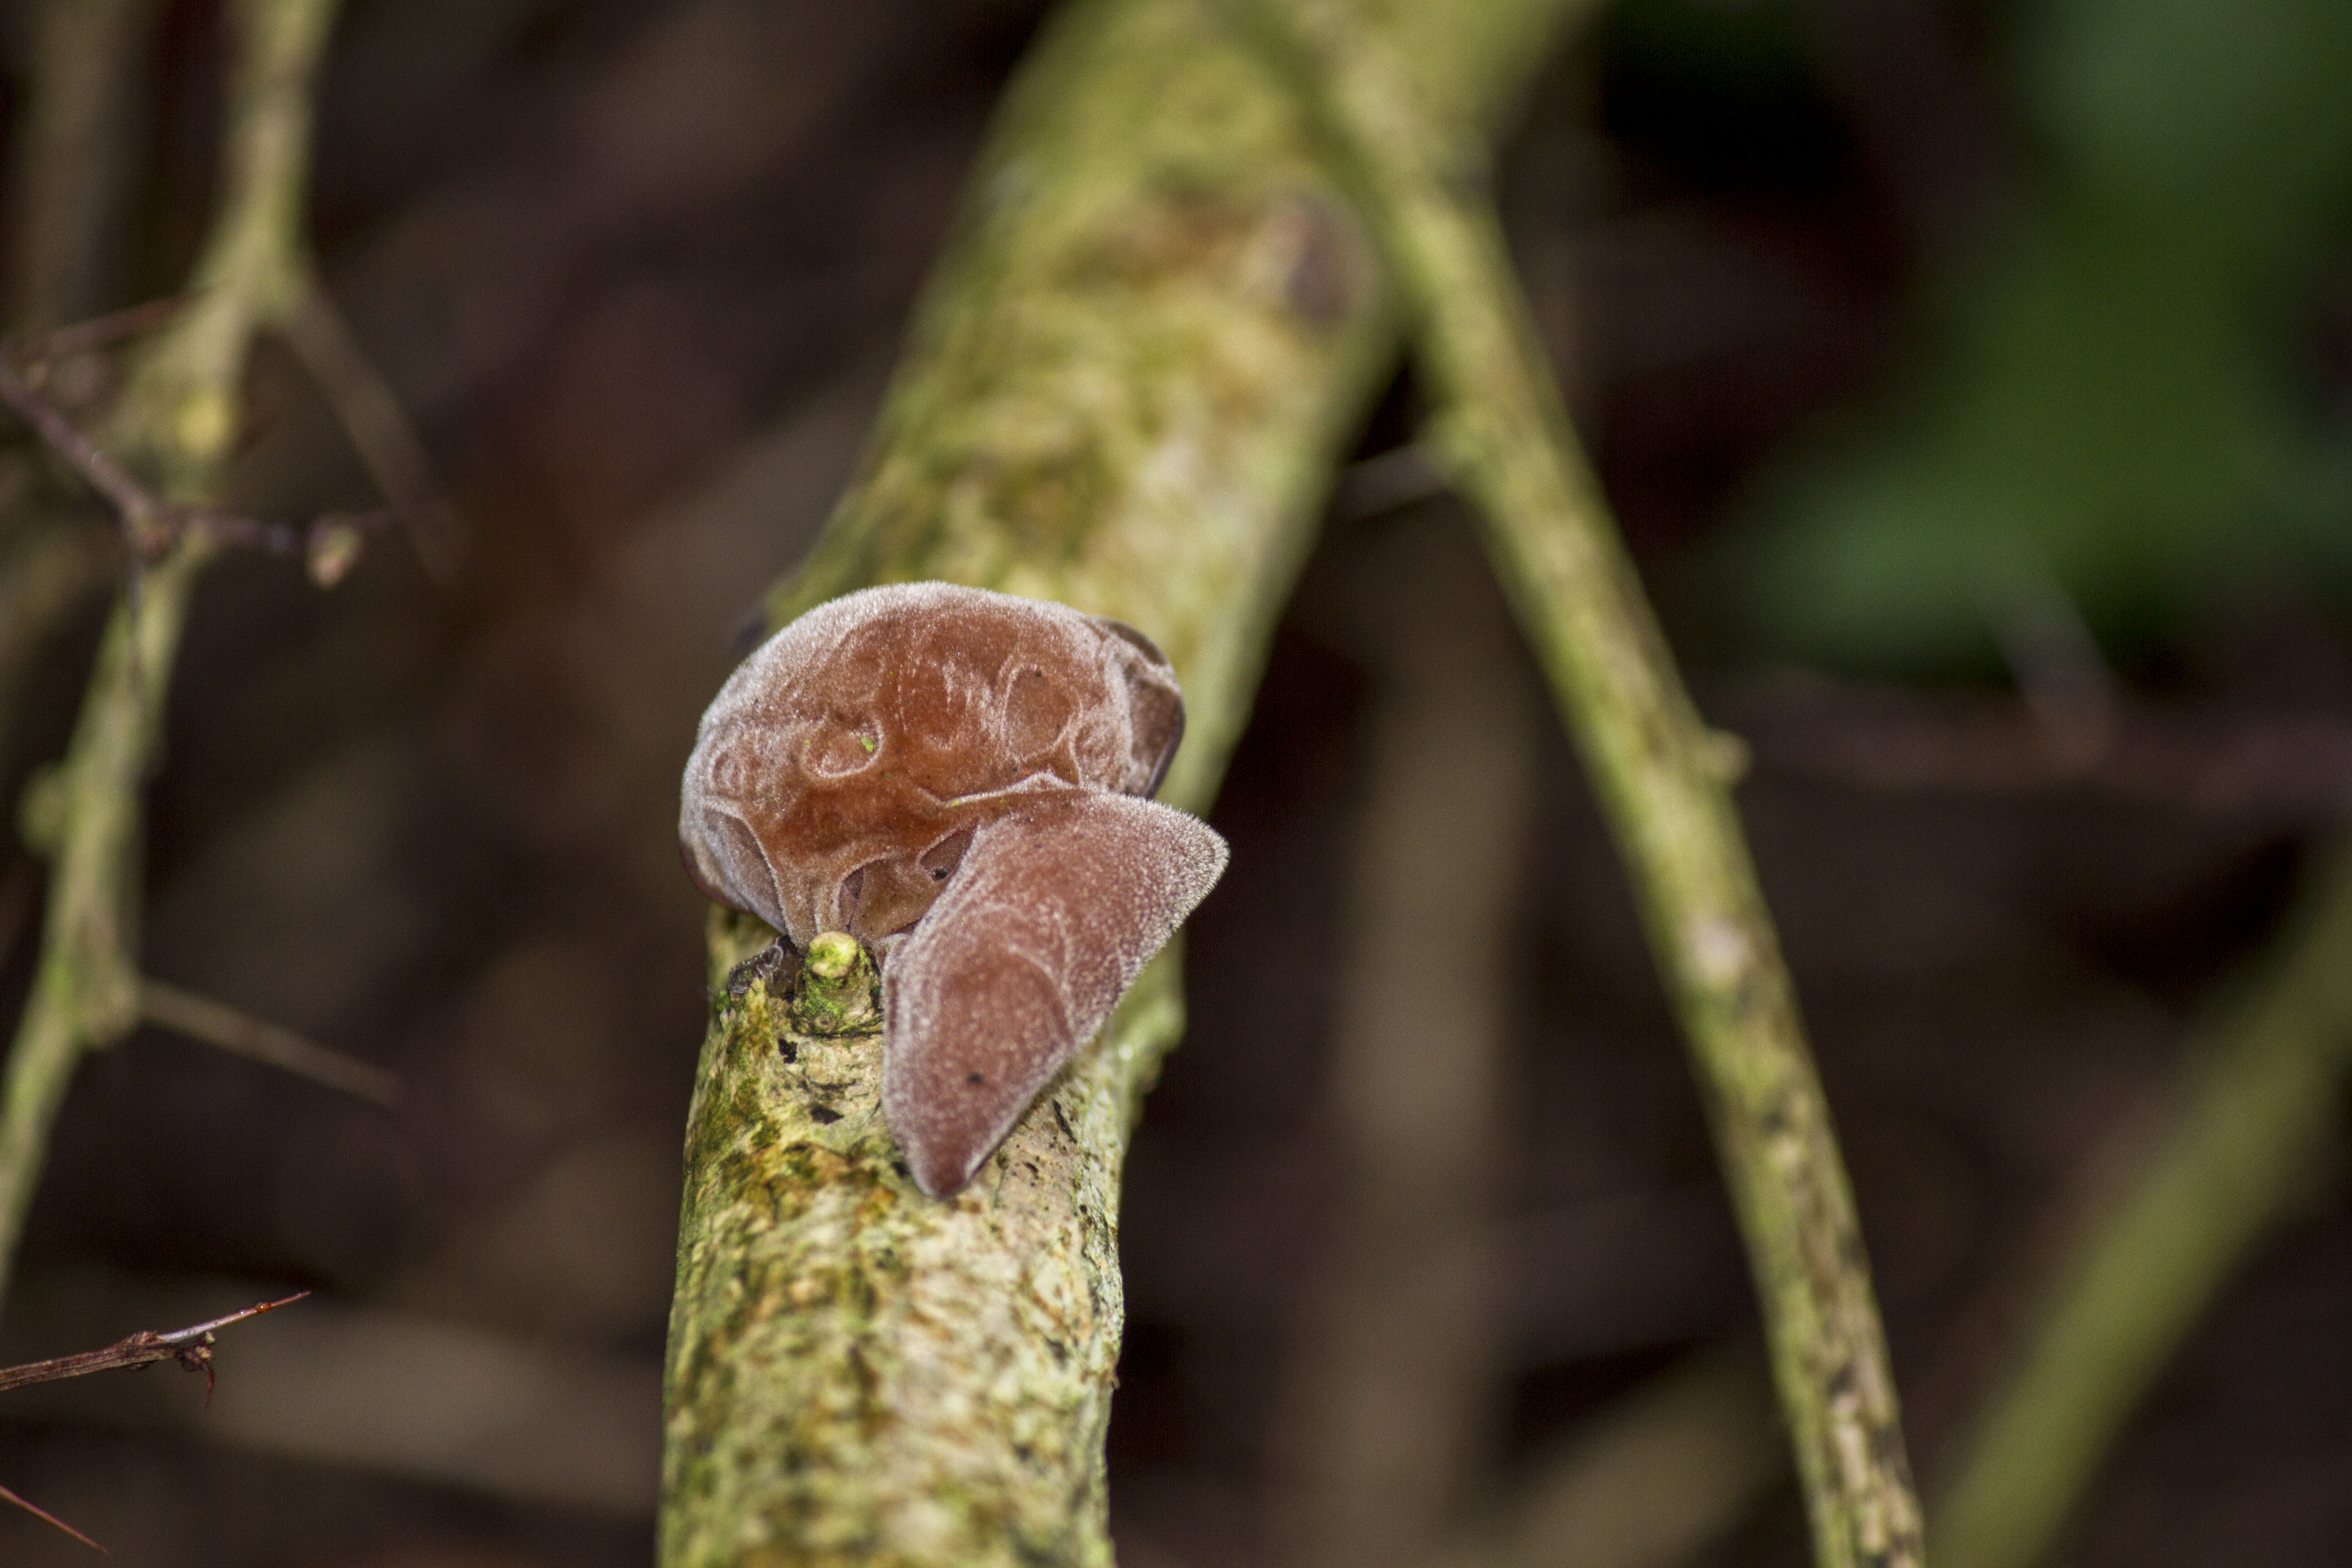
nature, branch, plant, leaf, flower, green, produce, soil, botany, flora, fauna, close up, uk, peterborough, macro photography, plant stem